Hapoel Katamon Jerusalem F.C.

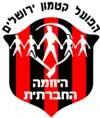
Logo of the Social Initiative

Alongside professional success on the field, many fans of the team also value the ideal that a football club should represent its local community and be owned by its fans, not by businessmen. Social and ideological causes, and values such as equality and coexistence, fair play, and denouncing violence are also emphasized.